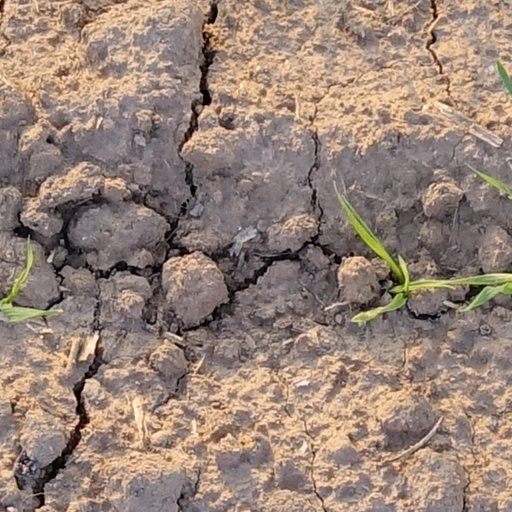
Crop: wheat